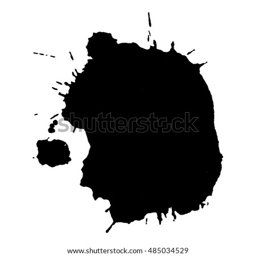
abstract black ink blot background .